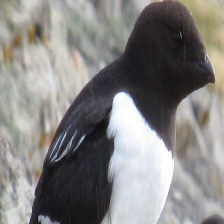
Species: LITTLE AUK
Scientific name: ALLE ALLE